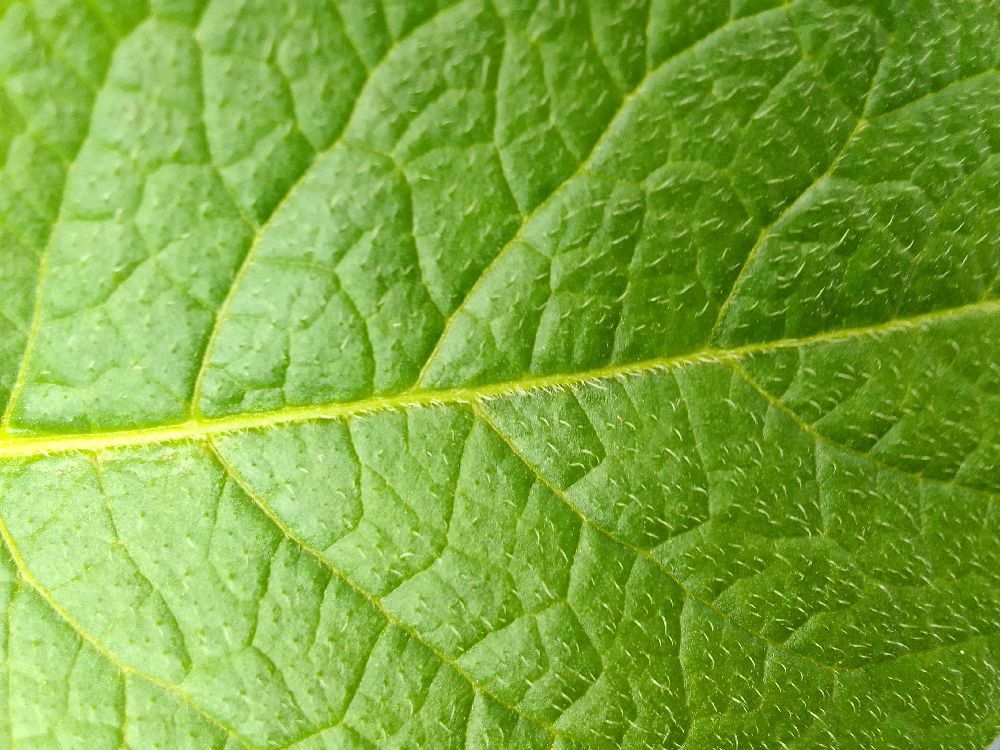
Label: Healthy